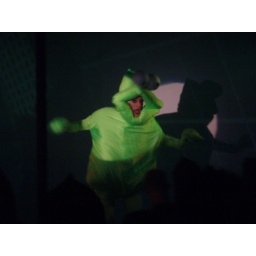
Yup ... that's someone in a green frog suit running around the stage to the &amp;quot;Axel F&amp;quot; Crazy Frog song.